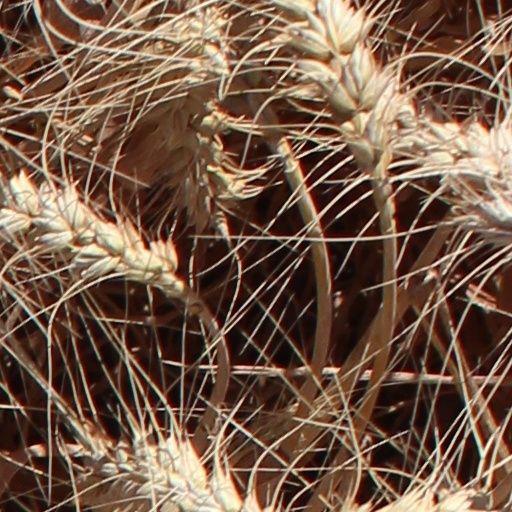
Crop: wheat